Traditions of Derry City F.C.

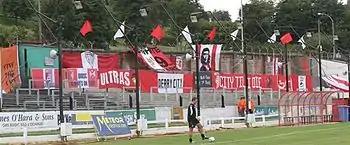
A selection of supporter flags hanging in the Brandywell. A flag depicting the Argentinian-born Cuban revolutionary, Che Guevara, whose image became popular after Stephen Kenny initiated what fans described as a 'candystriped revolution', can be seen alongside a flag with the term 'Ultras' emblazoned across it. Also featured, is a flag in protest of the poor facilities in which the club is forced to play. As the club's ground is currently owned by the Derry City Council, the club itself has no say over development of the stadium. It does, however, have intentions to purchase the land and renovate but the process has been continually delayed. The flag contains the slogan: ""Derry City: World Class, Brandywell: Third World."".

Formed following a discussion in Derry City's chatroom during a match in May 2006, the club has members in Austria, Canada, England, the Isle of Man, Italy, Scotland, the United States and beyond. The total membership numbers 23 and includes an honorary member, David Tennant. They presented their first 'Player of the Year' award to Ciarán Martyn in 2006.